University of Dayton Ghetto

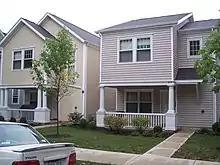
227 and 231 Irving Avenue, two of the new five-person houses in the UD Student Neighborhood.

As the houses in the Neighborhood age, and as the number of students wishing to live in the Neighborhood expands, the university has begun a renovation and replacement program with the goal of keeping the current feel of the area intact. In 2000, construction began on several new duplexes to fill land that was unused, resulting in housing for several dozen additional students. The duplexes housed six students per side, for a total of 12 students each. In 2003, the university continued the project by tearing down several houses on Stonemill Road and replacing them with a new five-person design. Several more of these houses have now been built throughout the Neighborhood.